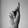
ASL letter: K